Gregory Merriman

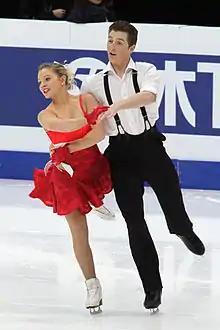
Merriman (right) with O'Brien in 2011

Gregory Merriman (born 3 October 1988), also known as Greg Merriman, is an Australian former competitive ice dancer. With partner Danielle O'Brien, he is a six-time Australian senior national champion and three-time junior national champion. They have competed at the World Championships and Four Continents Championships since 2008, and have competed at three World Junior Championships. They became the first Australian ice dancers to reach the free dance at a World Championships and the second Ice Dance couple from Australia to compete at the Winter Olympics.